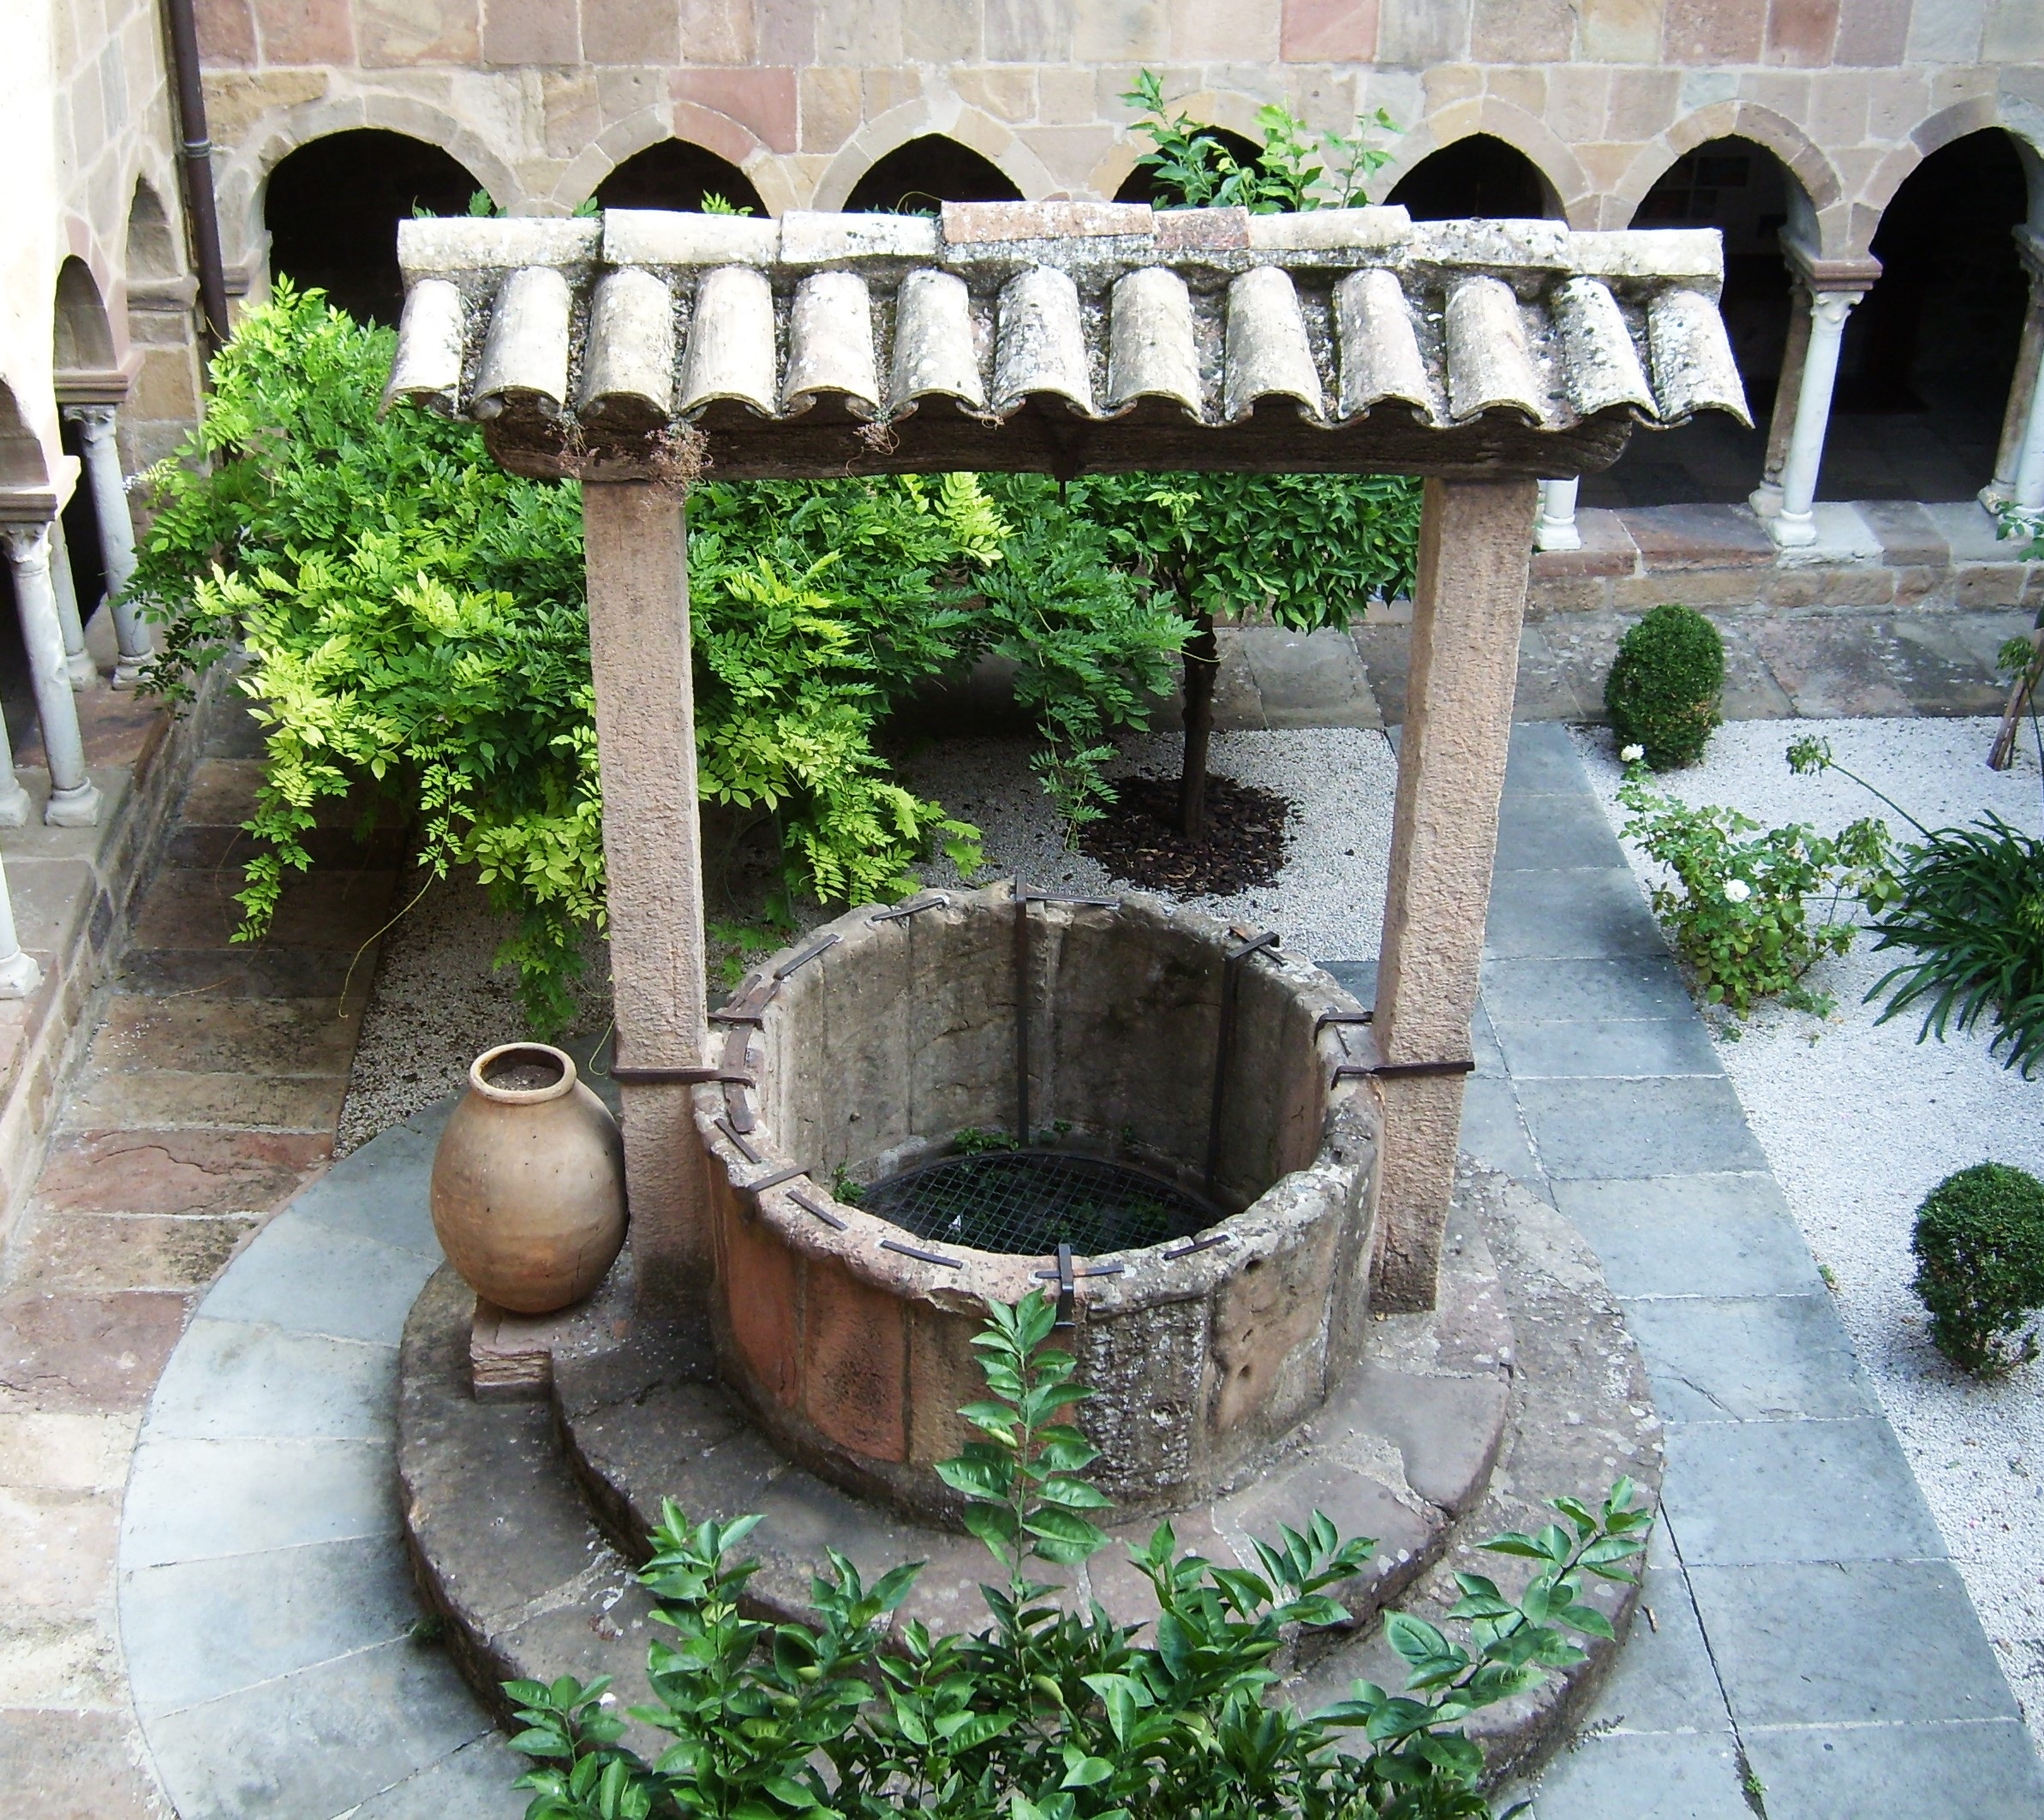
france, backyard, garden, courtyard, well, fountain, cloister, water feature, stone well, jarre, former wells, outdoor structure